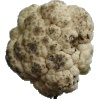
Label: cauliflower